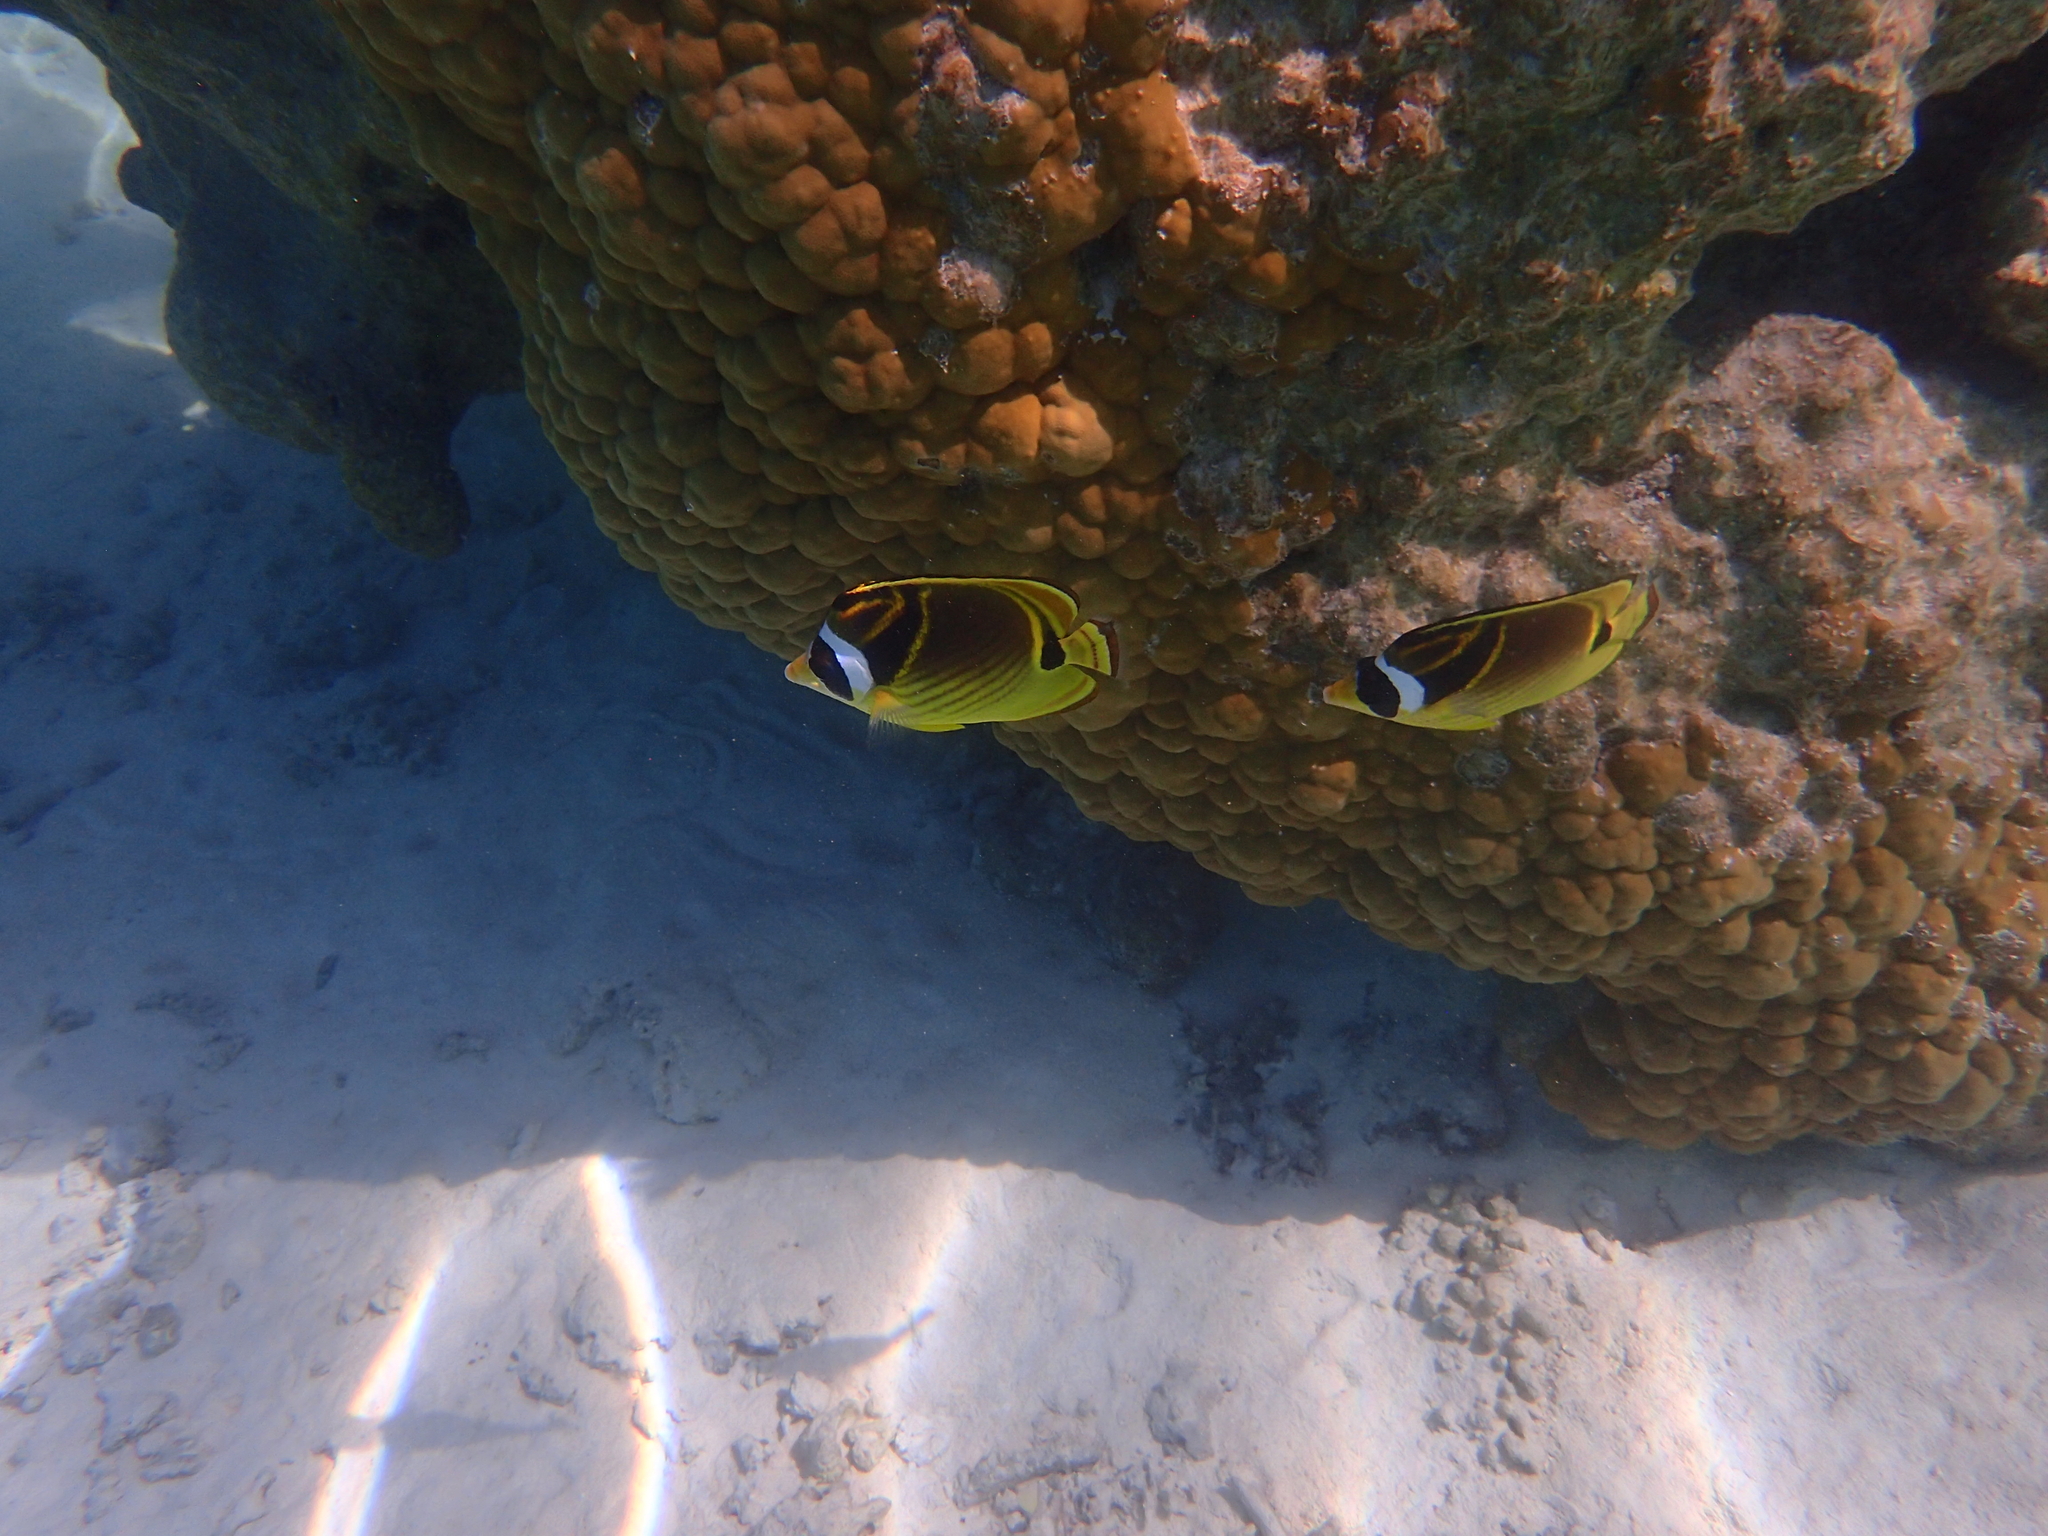
Chaetodon lunula (Raccoon Butterflyfish)